Symphony No. 22 (Haydn)

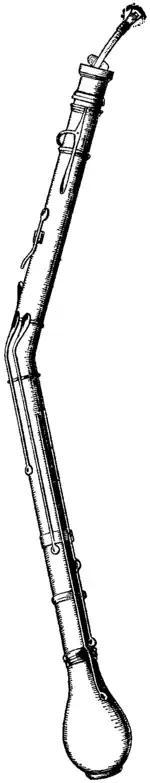
A historical cor anglais. Image from the 1911 Encyclopædia Britannica

The work is scored for two cors anglais (English horns), two horns, and strings. The use of the cor anglais in place of the (related, but higher-pitched) oboe is more than unusual; indeed McVeigh (2009:386) suggests that it is "the only symphony in the entire history of the genre to use this scoring". The horns play a prominent role in all but the second movement, and Haydn's choice of E major may have been dictated by the fact that the valveless horns of the time sounded best when played as E instruments (that is, with E crooks inserted).